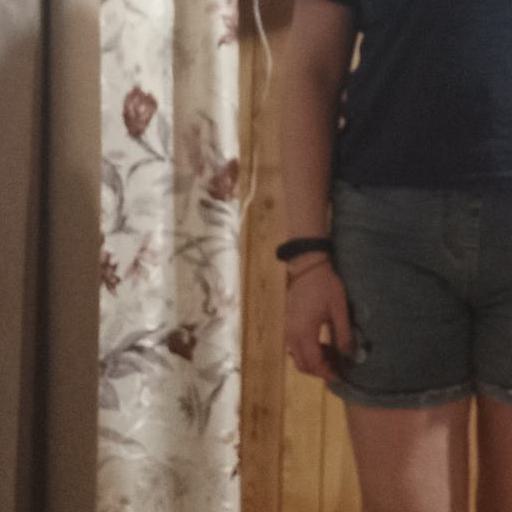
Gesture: no_gesture